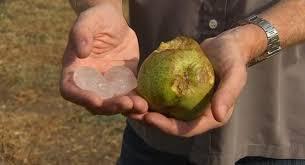
Label: apples